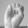
ASL letter: E